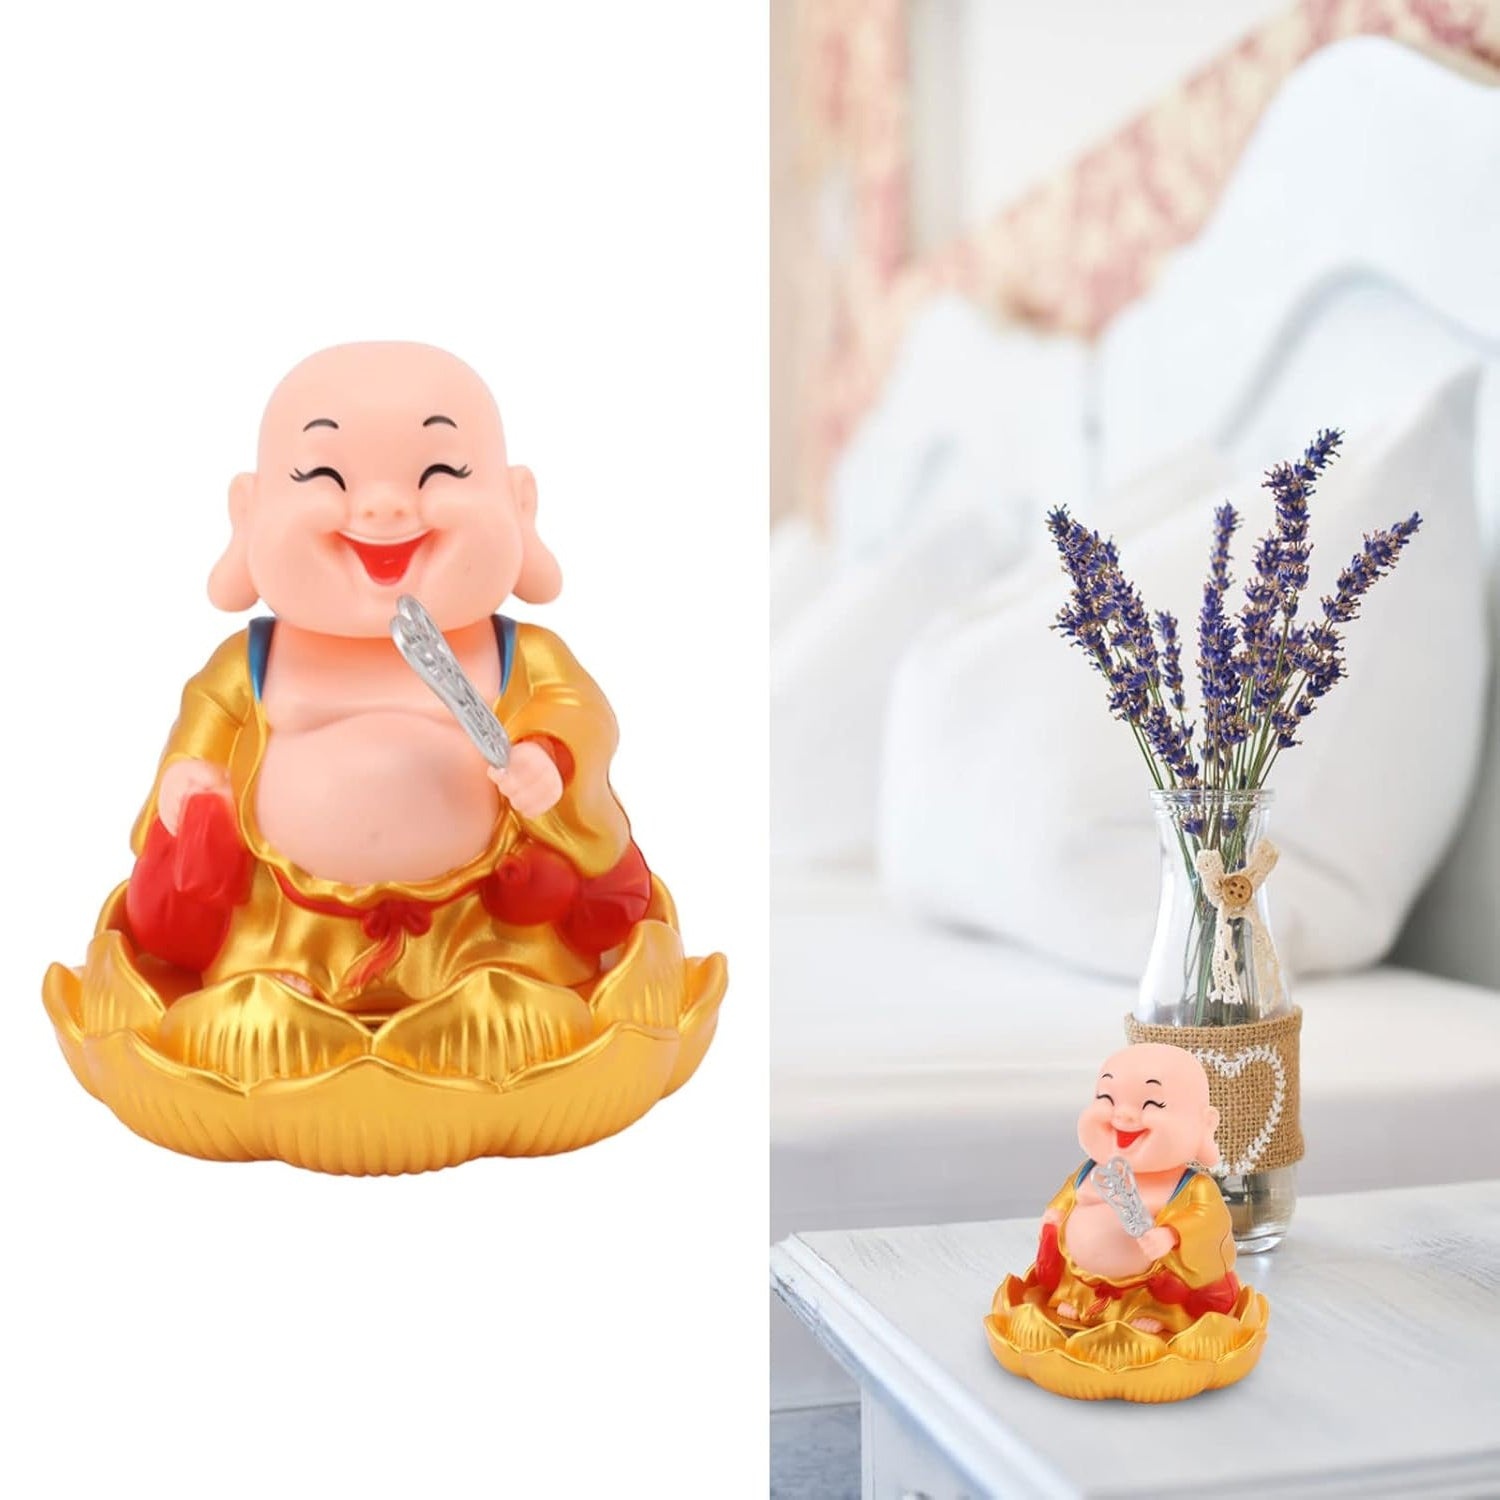
Solar Power Moving Buddha Car Ornament (1 Pc)
Solar Power Moving Head & Hand Buddha Car Ornament, Automatic Drive, Wobble Light, Energy Induction, Solar Buddha Statue, Decorative, Vivid, Unique Shape for Car (1 Pc) Description :- SOLAR POWERED The solar Buddha car ornament has a built-in solar light receiving panel, no battery or power plug required, the sunlight is directly converted into electricity to drive. Durable Material The nodding Buddha statue is made of high quality plastic, durable, means wealth and happiness, can bring you fun and pray for prosperity and happiness in your life. Vivid shape: the solar Buddha statue is designed in the shape of Buddha, with smiling face and eyes full of happiness and happiness, and comes with lotus base, bright color and unique shape. Placement: the solar head monk toy must be placed in a well-lit place. When it receives light, it drives automatically, both environmentally friendly and energy-saving. MULTIPURPOSE The solar Buddha statue is the perfect decoration for desks, windows, dashboards, homes, restaurants, hotels, cafes, etc., or as a travel keepsake and family prayer sculpture. Dimension :- Volu. Weight (Gm) :- 296 Product Weight (Gm) :- 113 Ship Weight (Gm) :- 296 Length (Cm) :- 11 Breadth (Cm) :- 10 Height (Cm) :- 13
Brand: Mirha Trading Company
Category: Vehicles & Parts > Vehicle Parts & Accessories > Vehicle Maintenance, Care & Decor > Vehicle Decor > Vehicle Rear View Mirror Ornaments